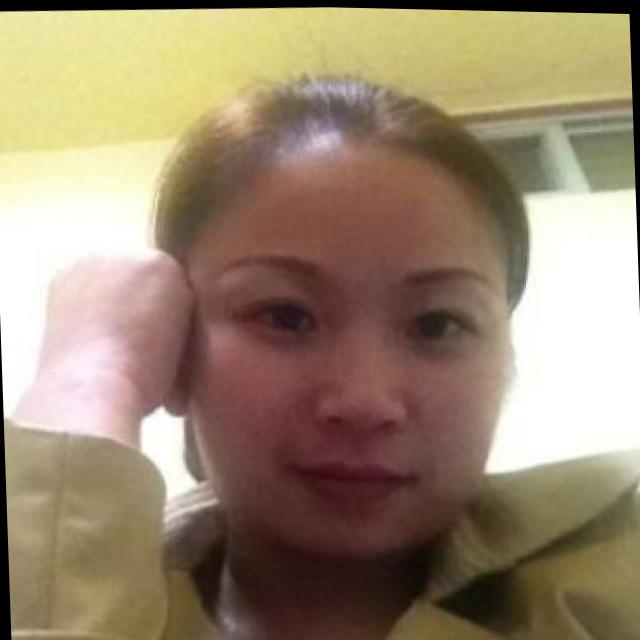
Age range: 21-44